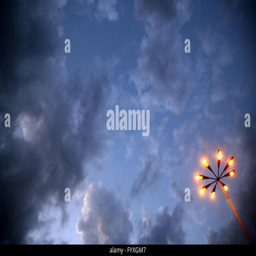
street lamp and the sky at night